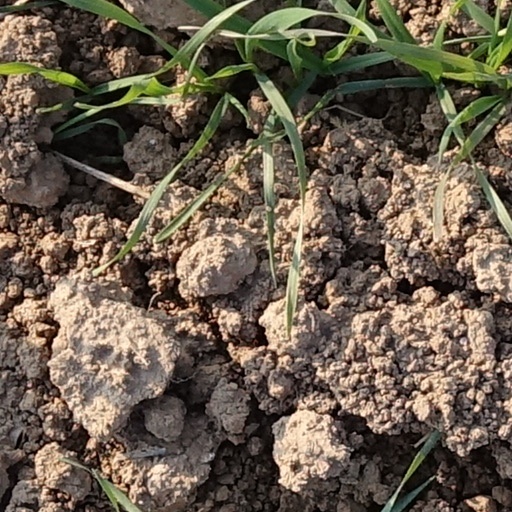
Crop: wheat